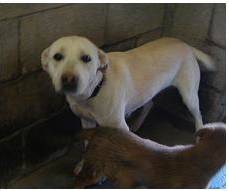
Label: dog